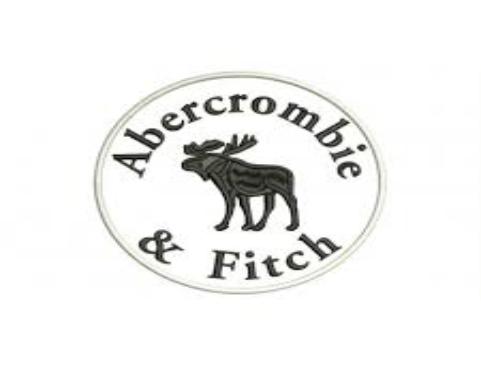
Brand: Abercrombie & Fitch
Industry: Clothes